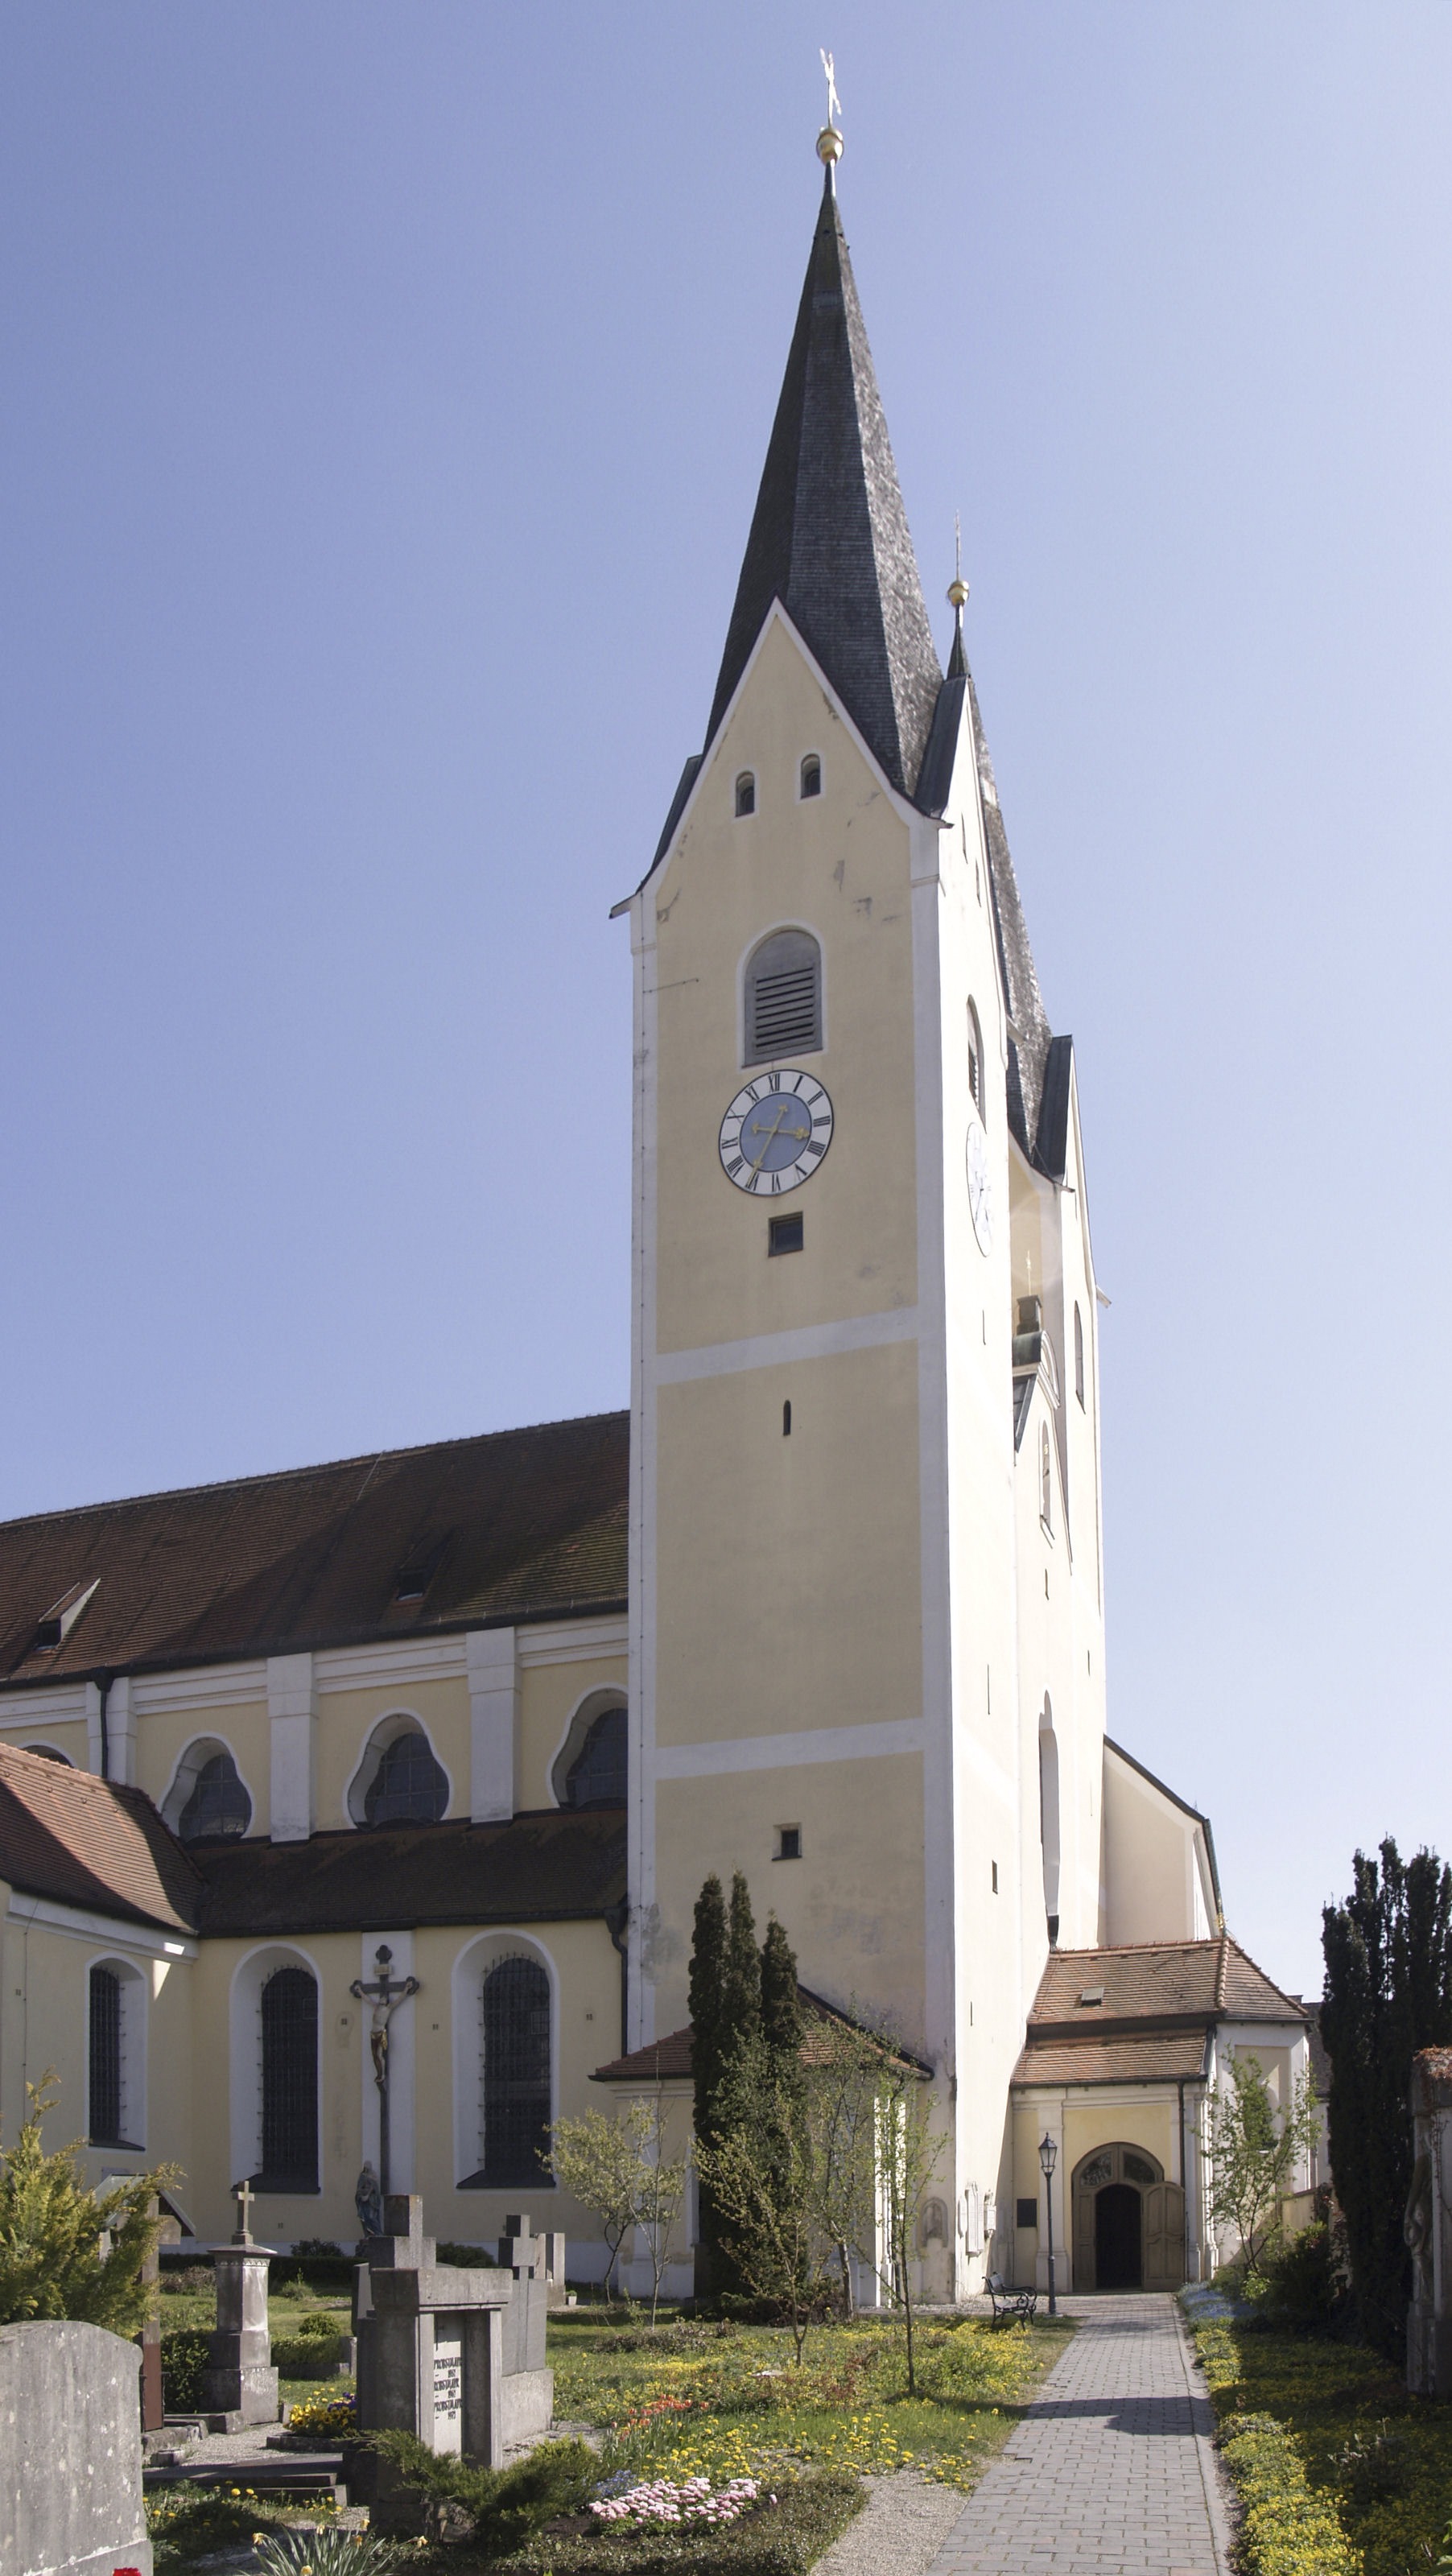
architecture, building, city, wall, village, tower, scenery, religion, church, cathedral, chapel, cemetery, christian, place of worship, bell tower, catholic, outside, buildings, spire, steeple, monastery, germany, bavaria, spanish missions in california, markt indersdorf